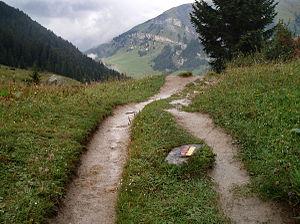
La randonnée pédestre est un moyen de découvrir la France : le pays compte plus de 180 000 kilomètres de sentiers balisés.